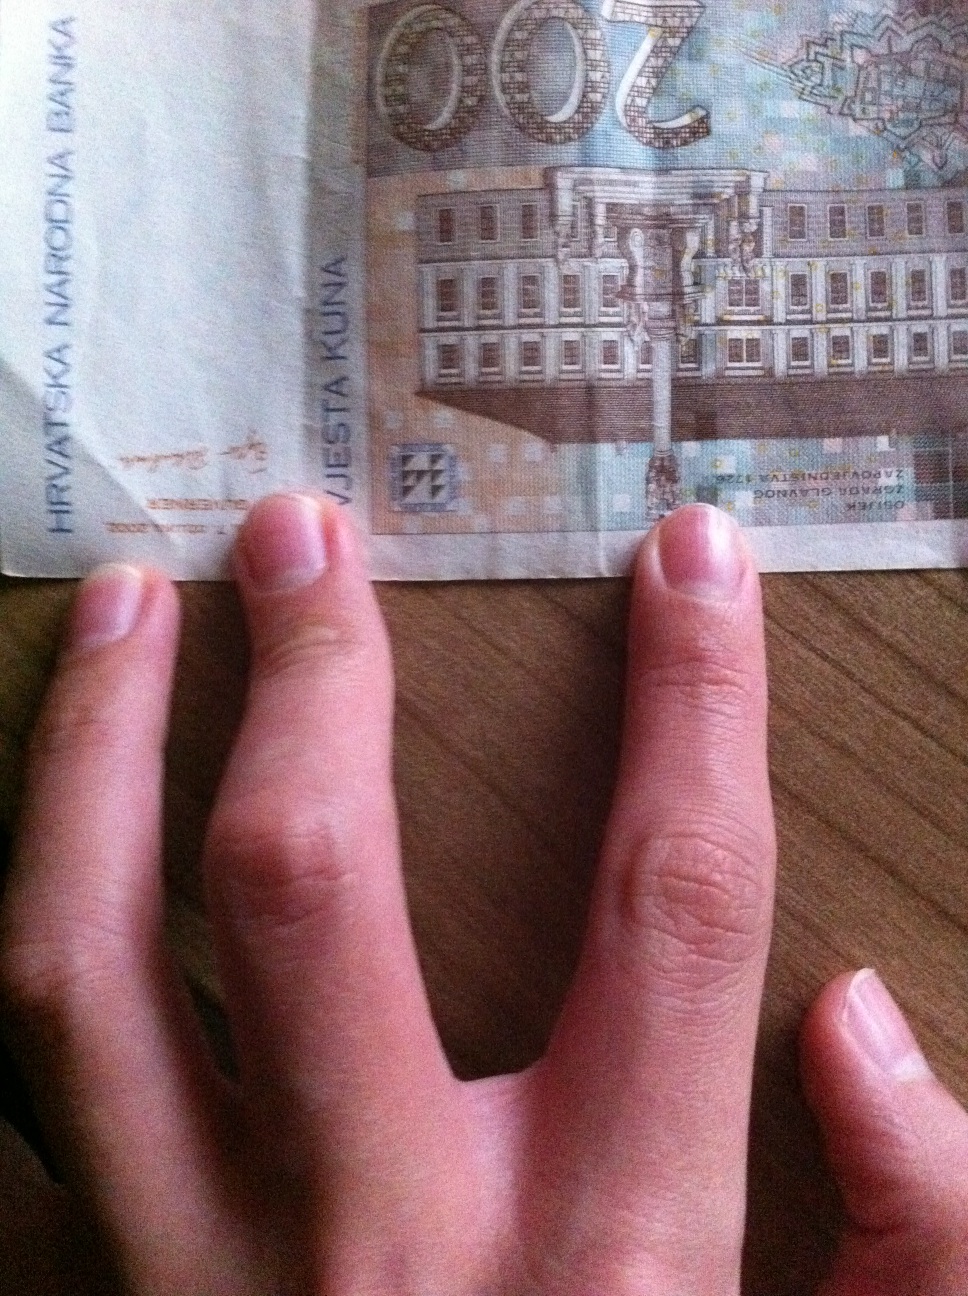Question: How much is on the bill?
Answer: 200